Dick Maas

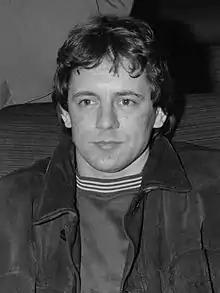
Dick Maas in 1988

Dirk Herman Willem Maas (Dick) (born 15 April 1951) is a Dutch film director, screenwriter, film producer and film composer.